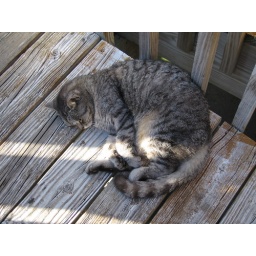
This cat was sleeping on the ramp leading to a restaurant in Ft. Myers Beach, Florida.